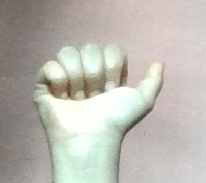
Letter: dhad